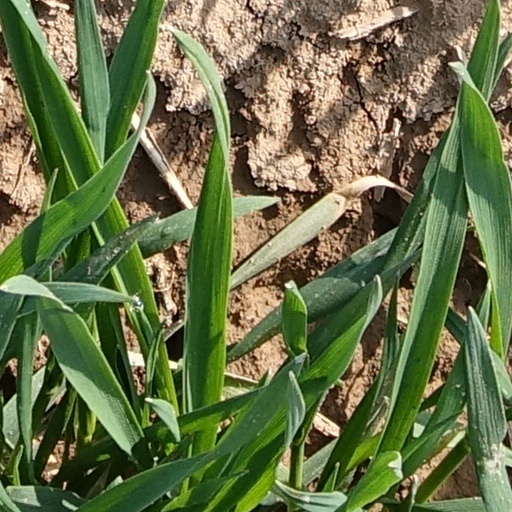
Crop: wheat